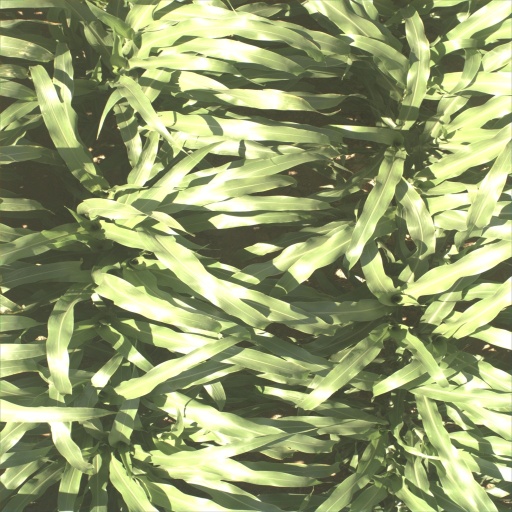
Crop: sorghum